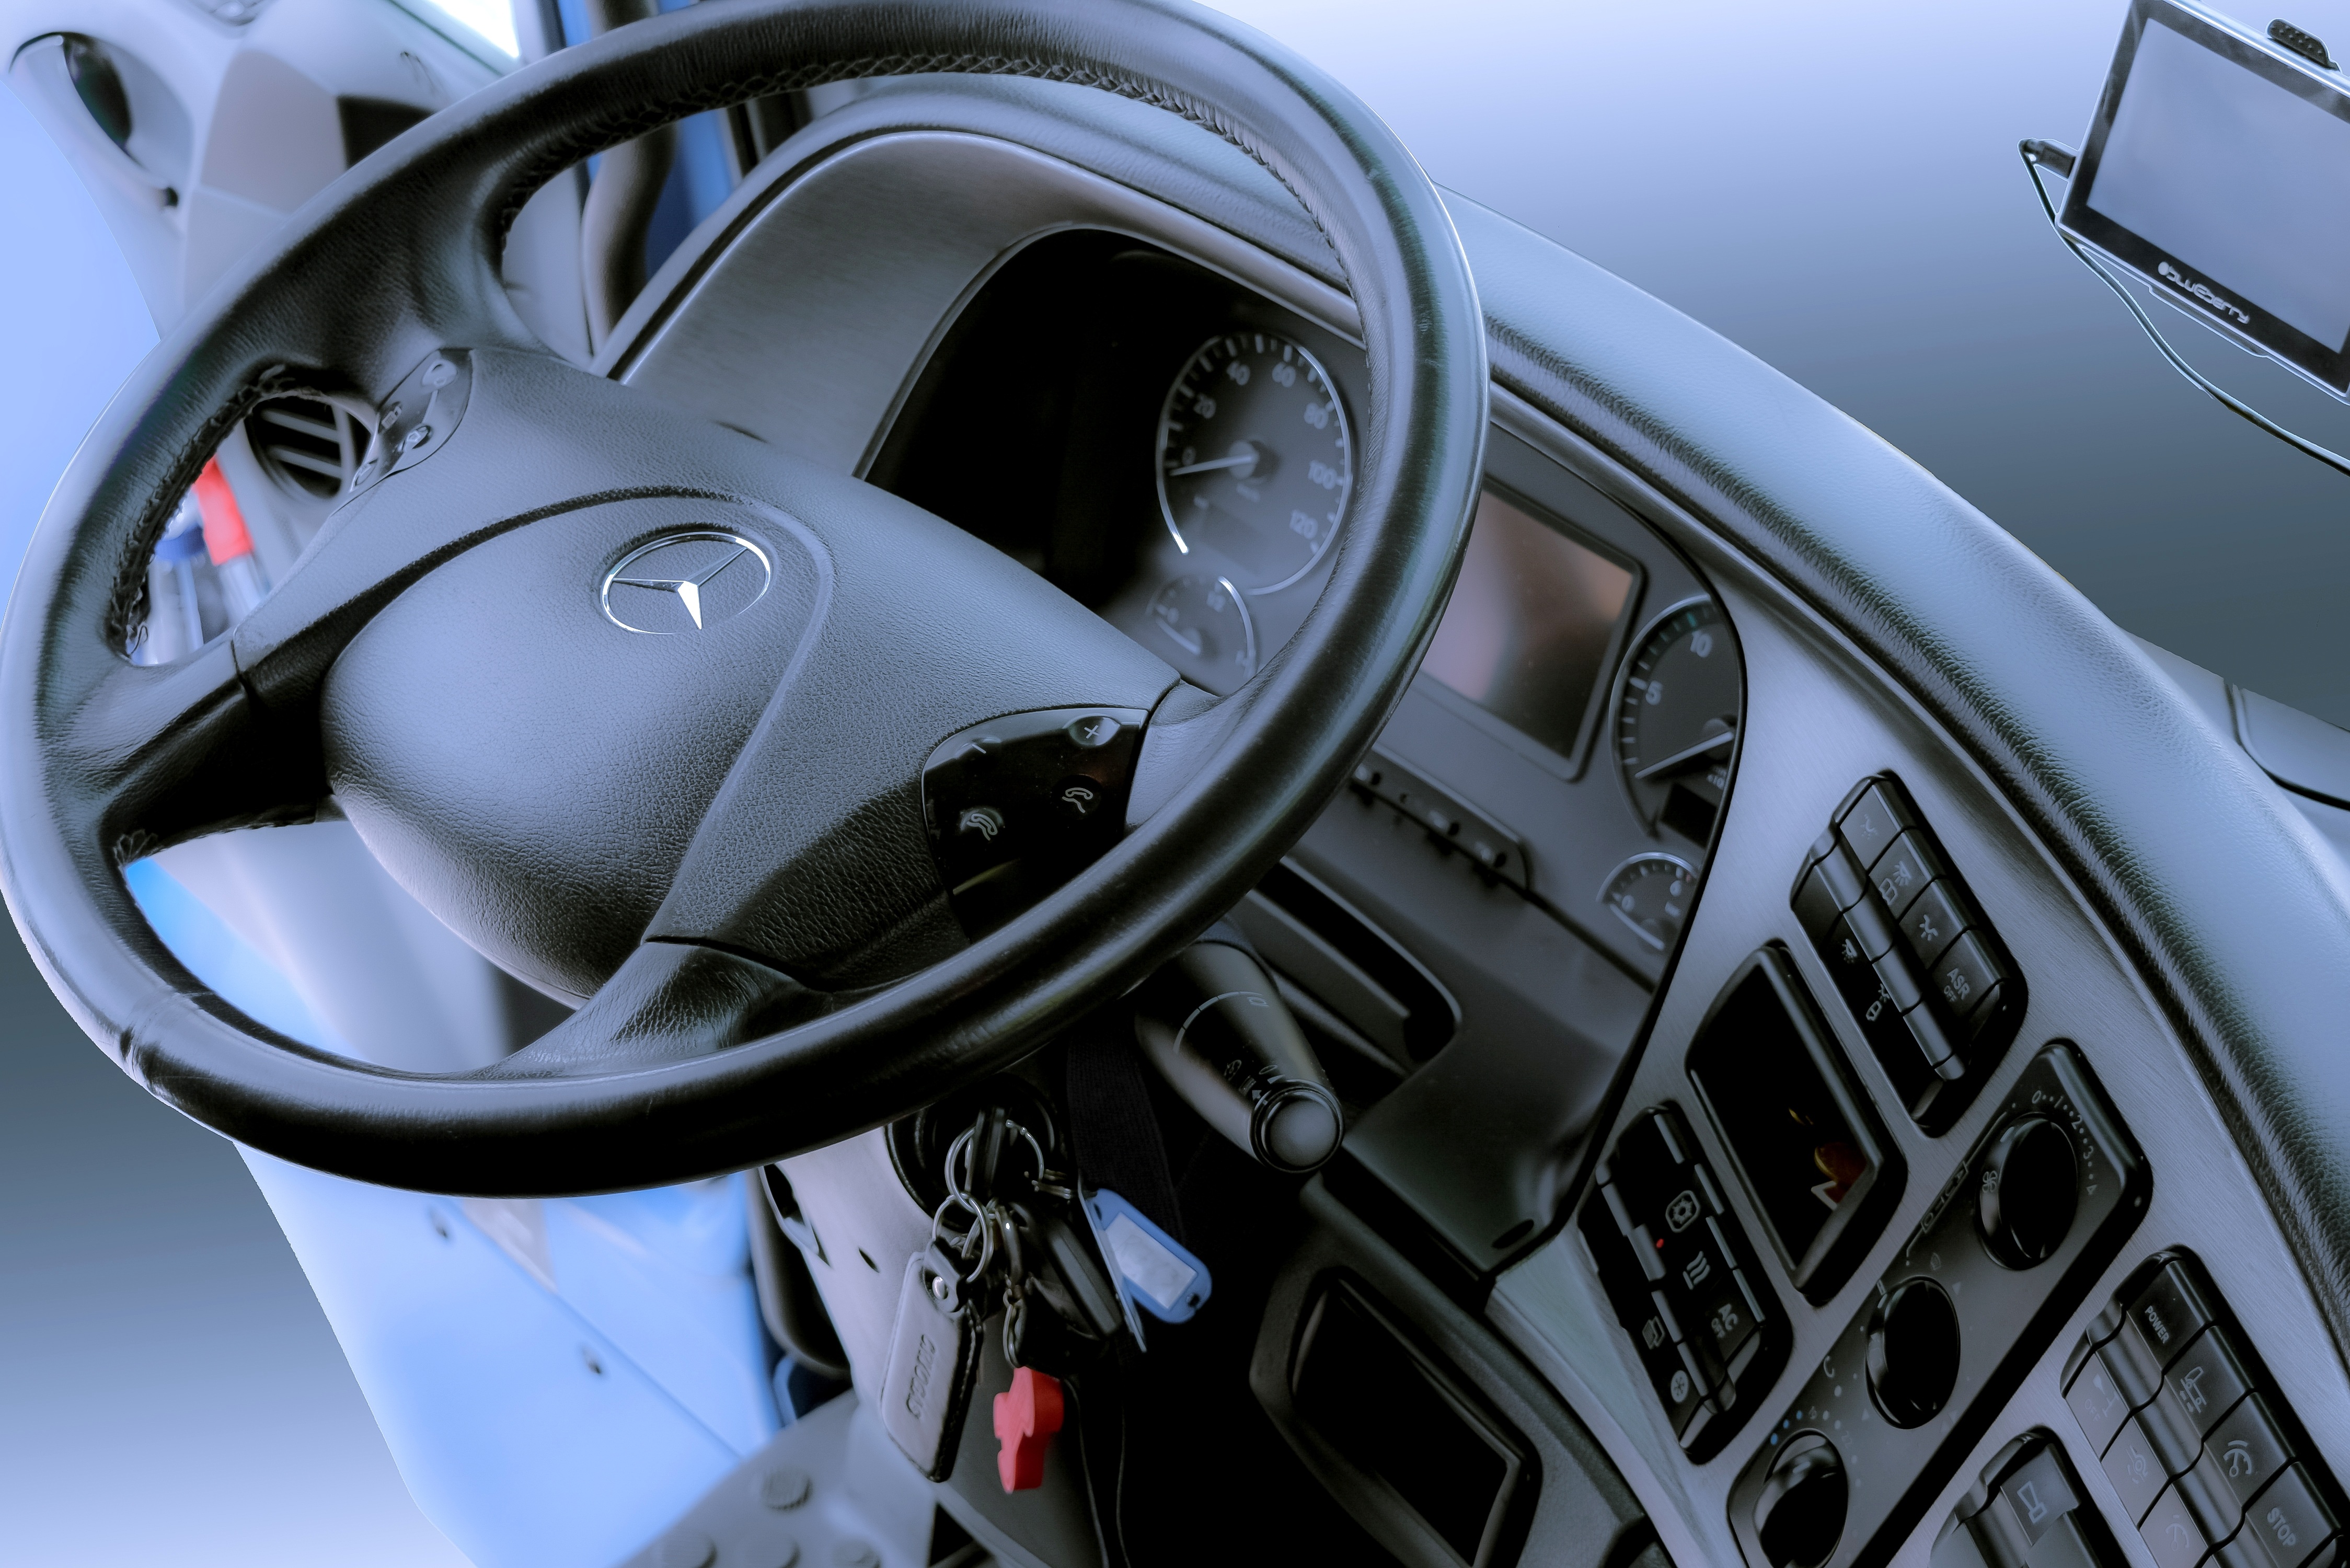
car, wheel, van, truck, vehicle, cabin, steering wheel, tire, motor vehicle, bumper, rim, mercedes, automobile make, automotive exterior, automotive design, steering part